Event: Nepal Earthquake
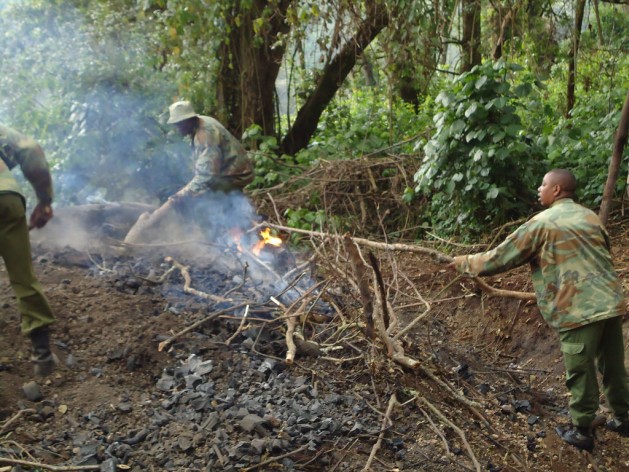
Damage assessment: no_damage